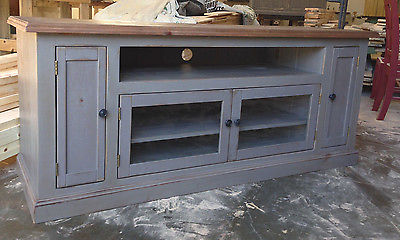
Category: cabinet